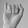
ASL letter: I